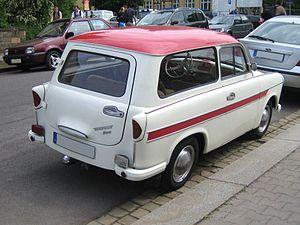
Les Trabant P50 et P60 sont deux automobiles produites entre 1958 et 1965 par le constructeur est-allemand AWZ.